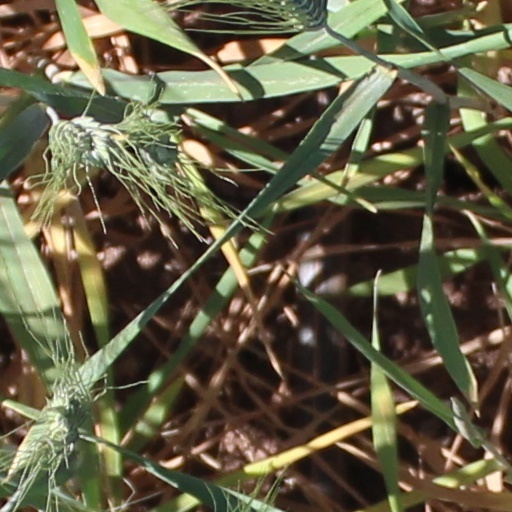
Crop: wheat